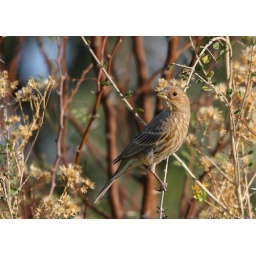
A female house finch on a Friday morning on the Wildflower Trail in the DBG.